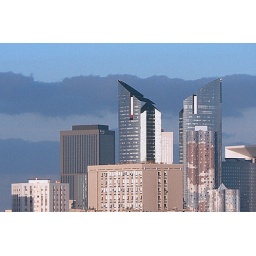
&lt;i&gt;A picture taken from my office window in Nanterre, France, for the group 2005, September, 29th&lt;/i&gt;